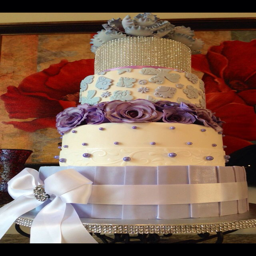
tier lavender wedding cake ... lots of hours on this one !